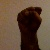
The image shows a hand gesture representing the letter 'S' in Indian Sign Language.